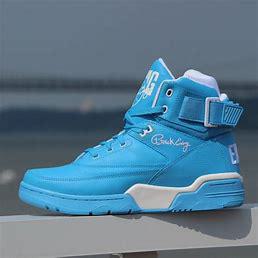
Brand: Ewing
Model: 33 Hi